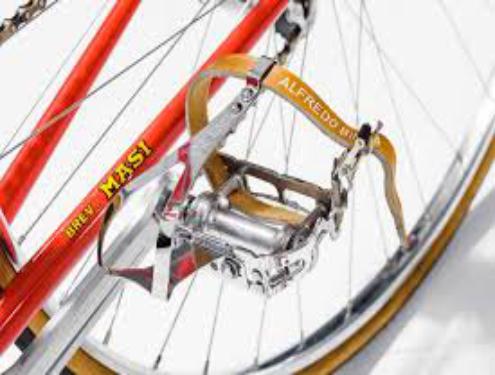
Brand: masi bicycles
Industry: Transportation